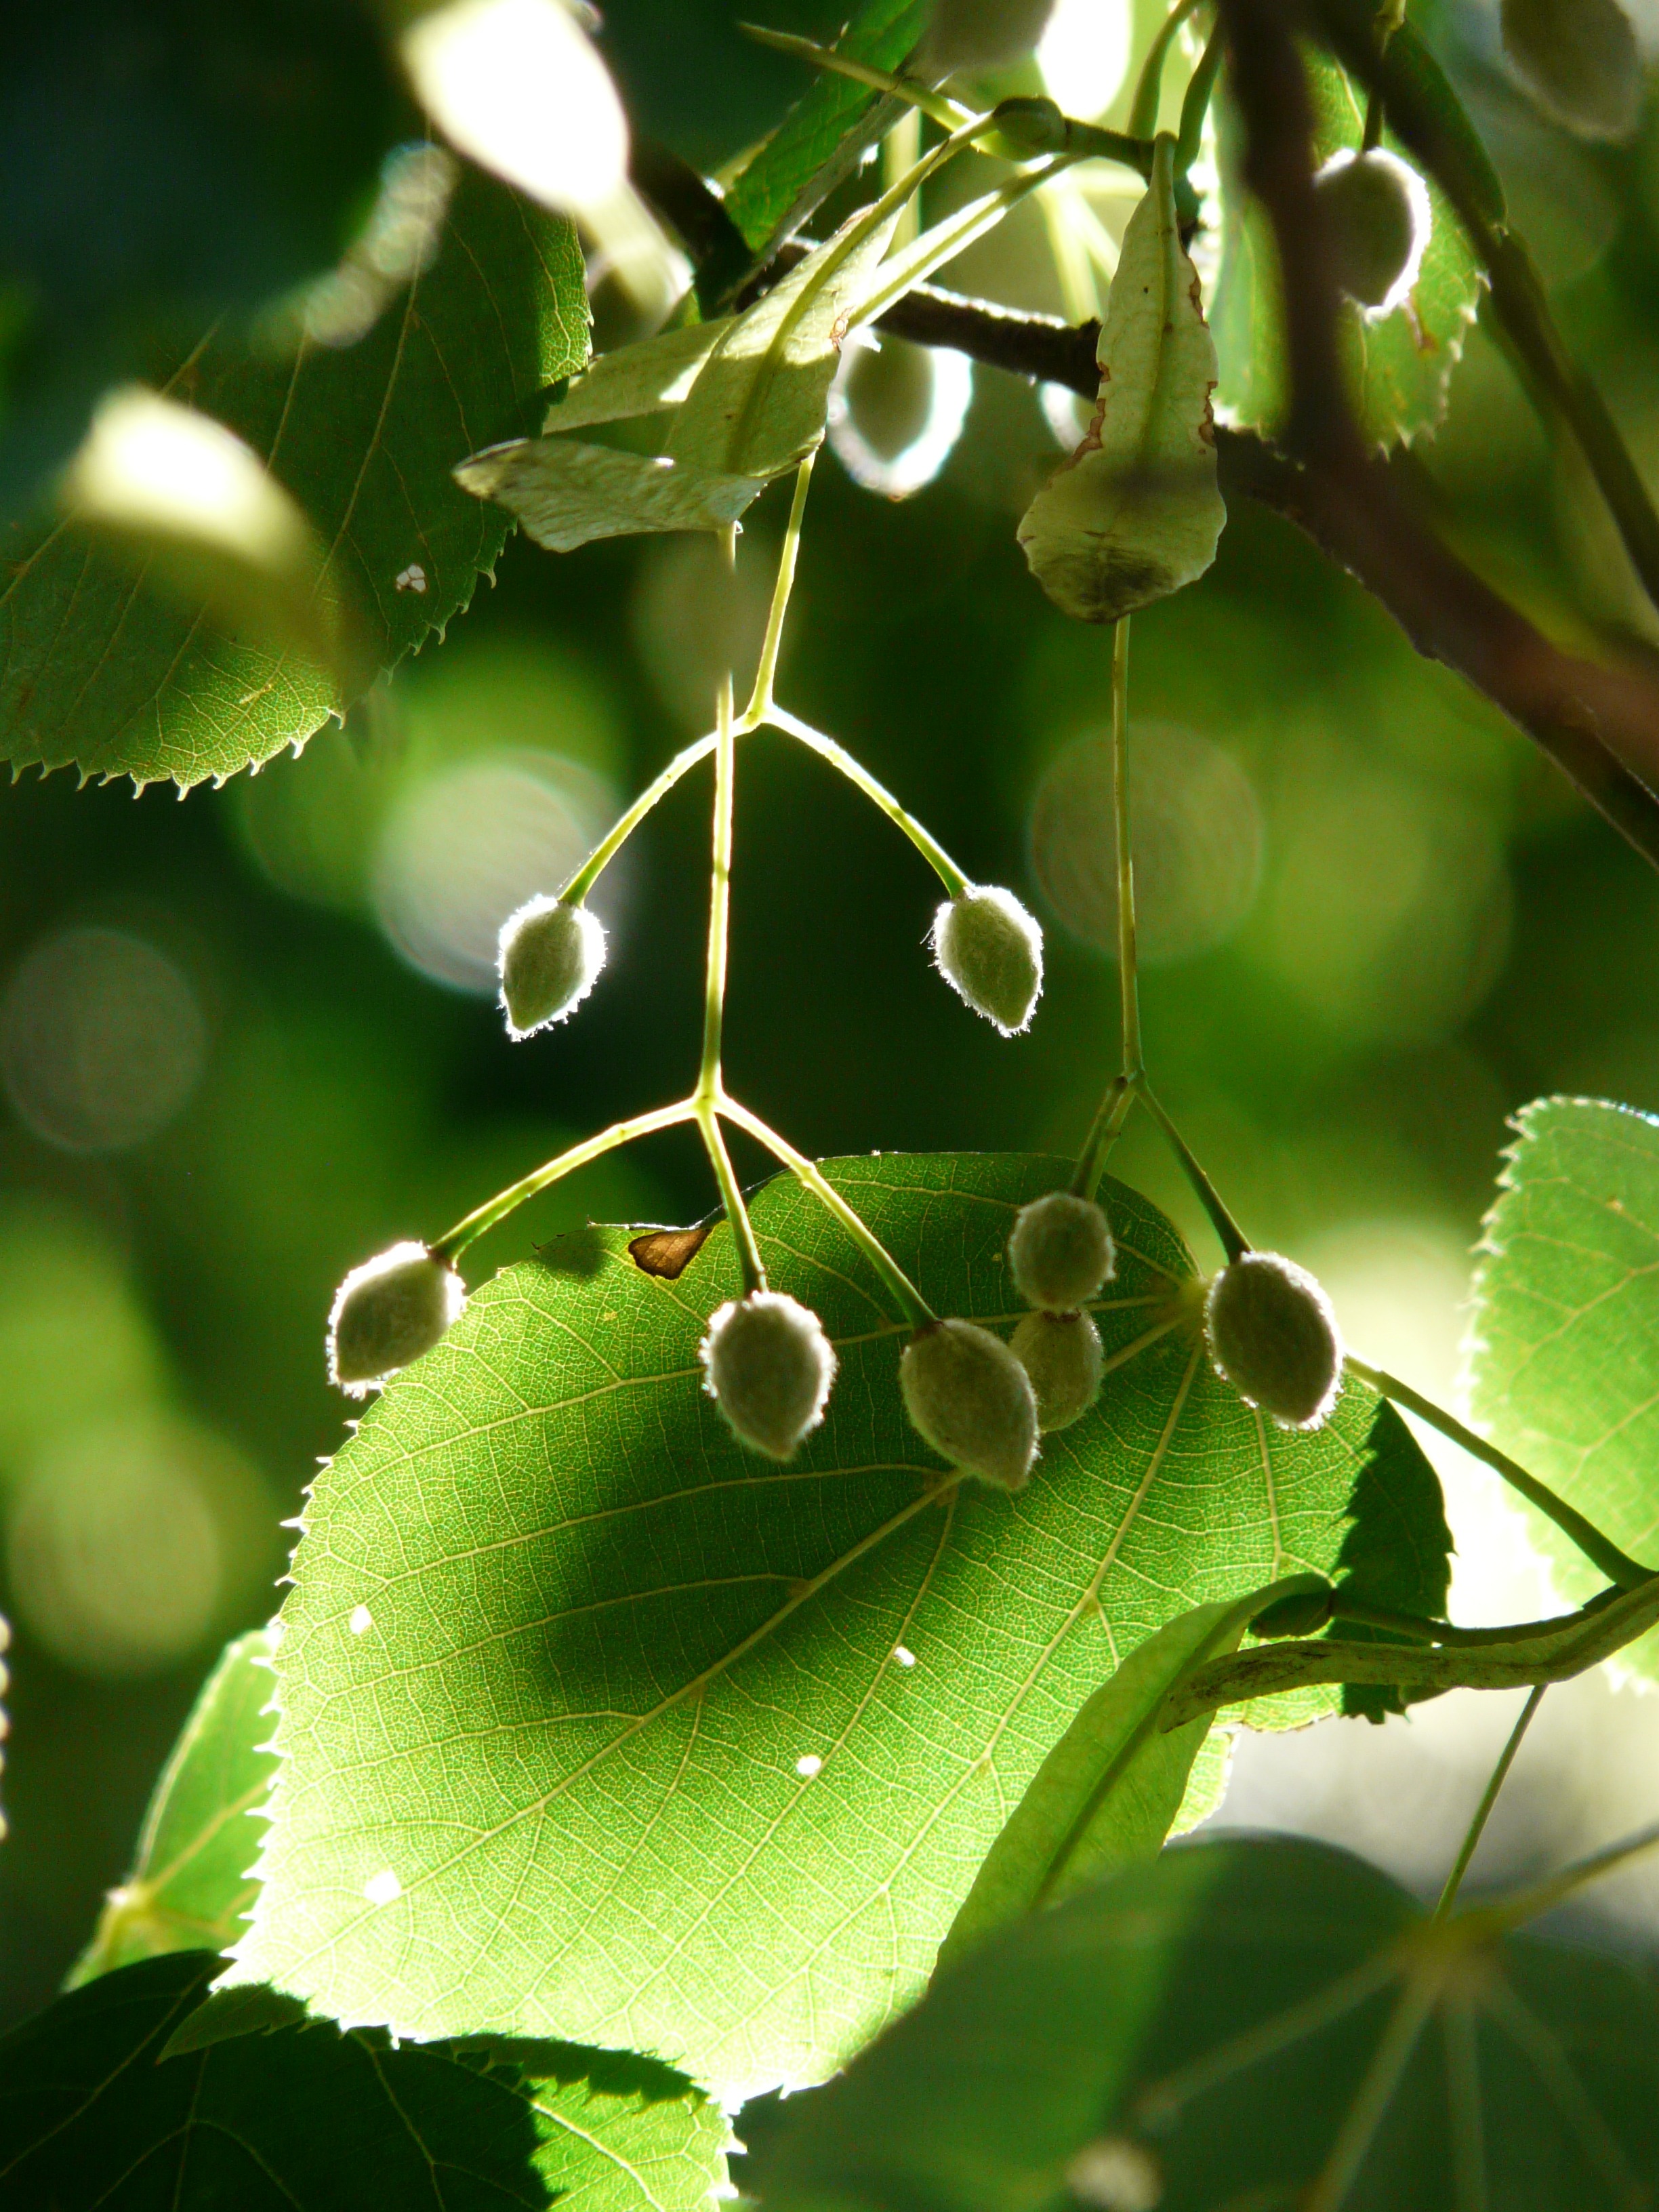
tree, nature, branch, light, plant, fruit, sunlight, leaf, flower, food, green, produce, botany, flora, seeds, shrub, fruits, deciduous, linde, malvaceae, macro photography, flowering plant, maidenhair tree, capsules, mallow, tilia, tilioideae, lime plant, tilia cordata, plant stem, woody plant, land plant, winter linde, stone linde, linden seeds